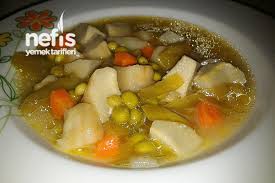
Yemek: enginar